Andronik Stepovych

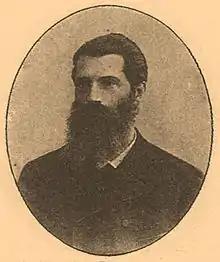
Portrait in the Brockhaus and Efron Encyclopedic Dictionary

Andronyk Ioanykiyovych Dudka-Stepovych (Andronik Ioannikievich Dudka-Stepovich; ; 1856-1936) was a historian of Slavic studies, literary theorist specializing in the history of literature and translator of various Slavic works.